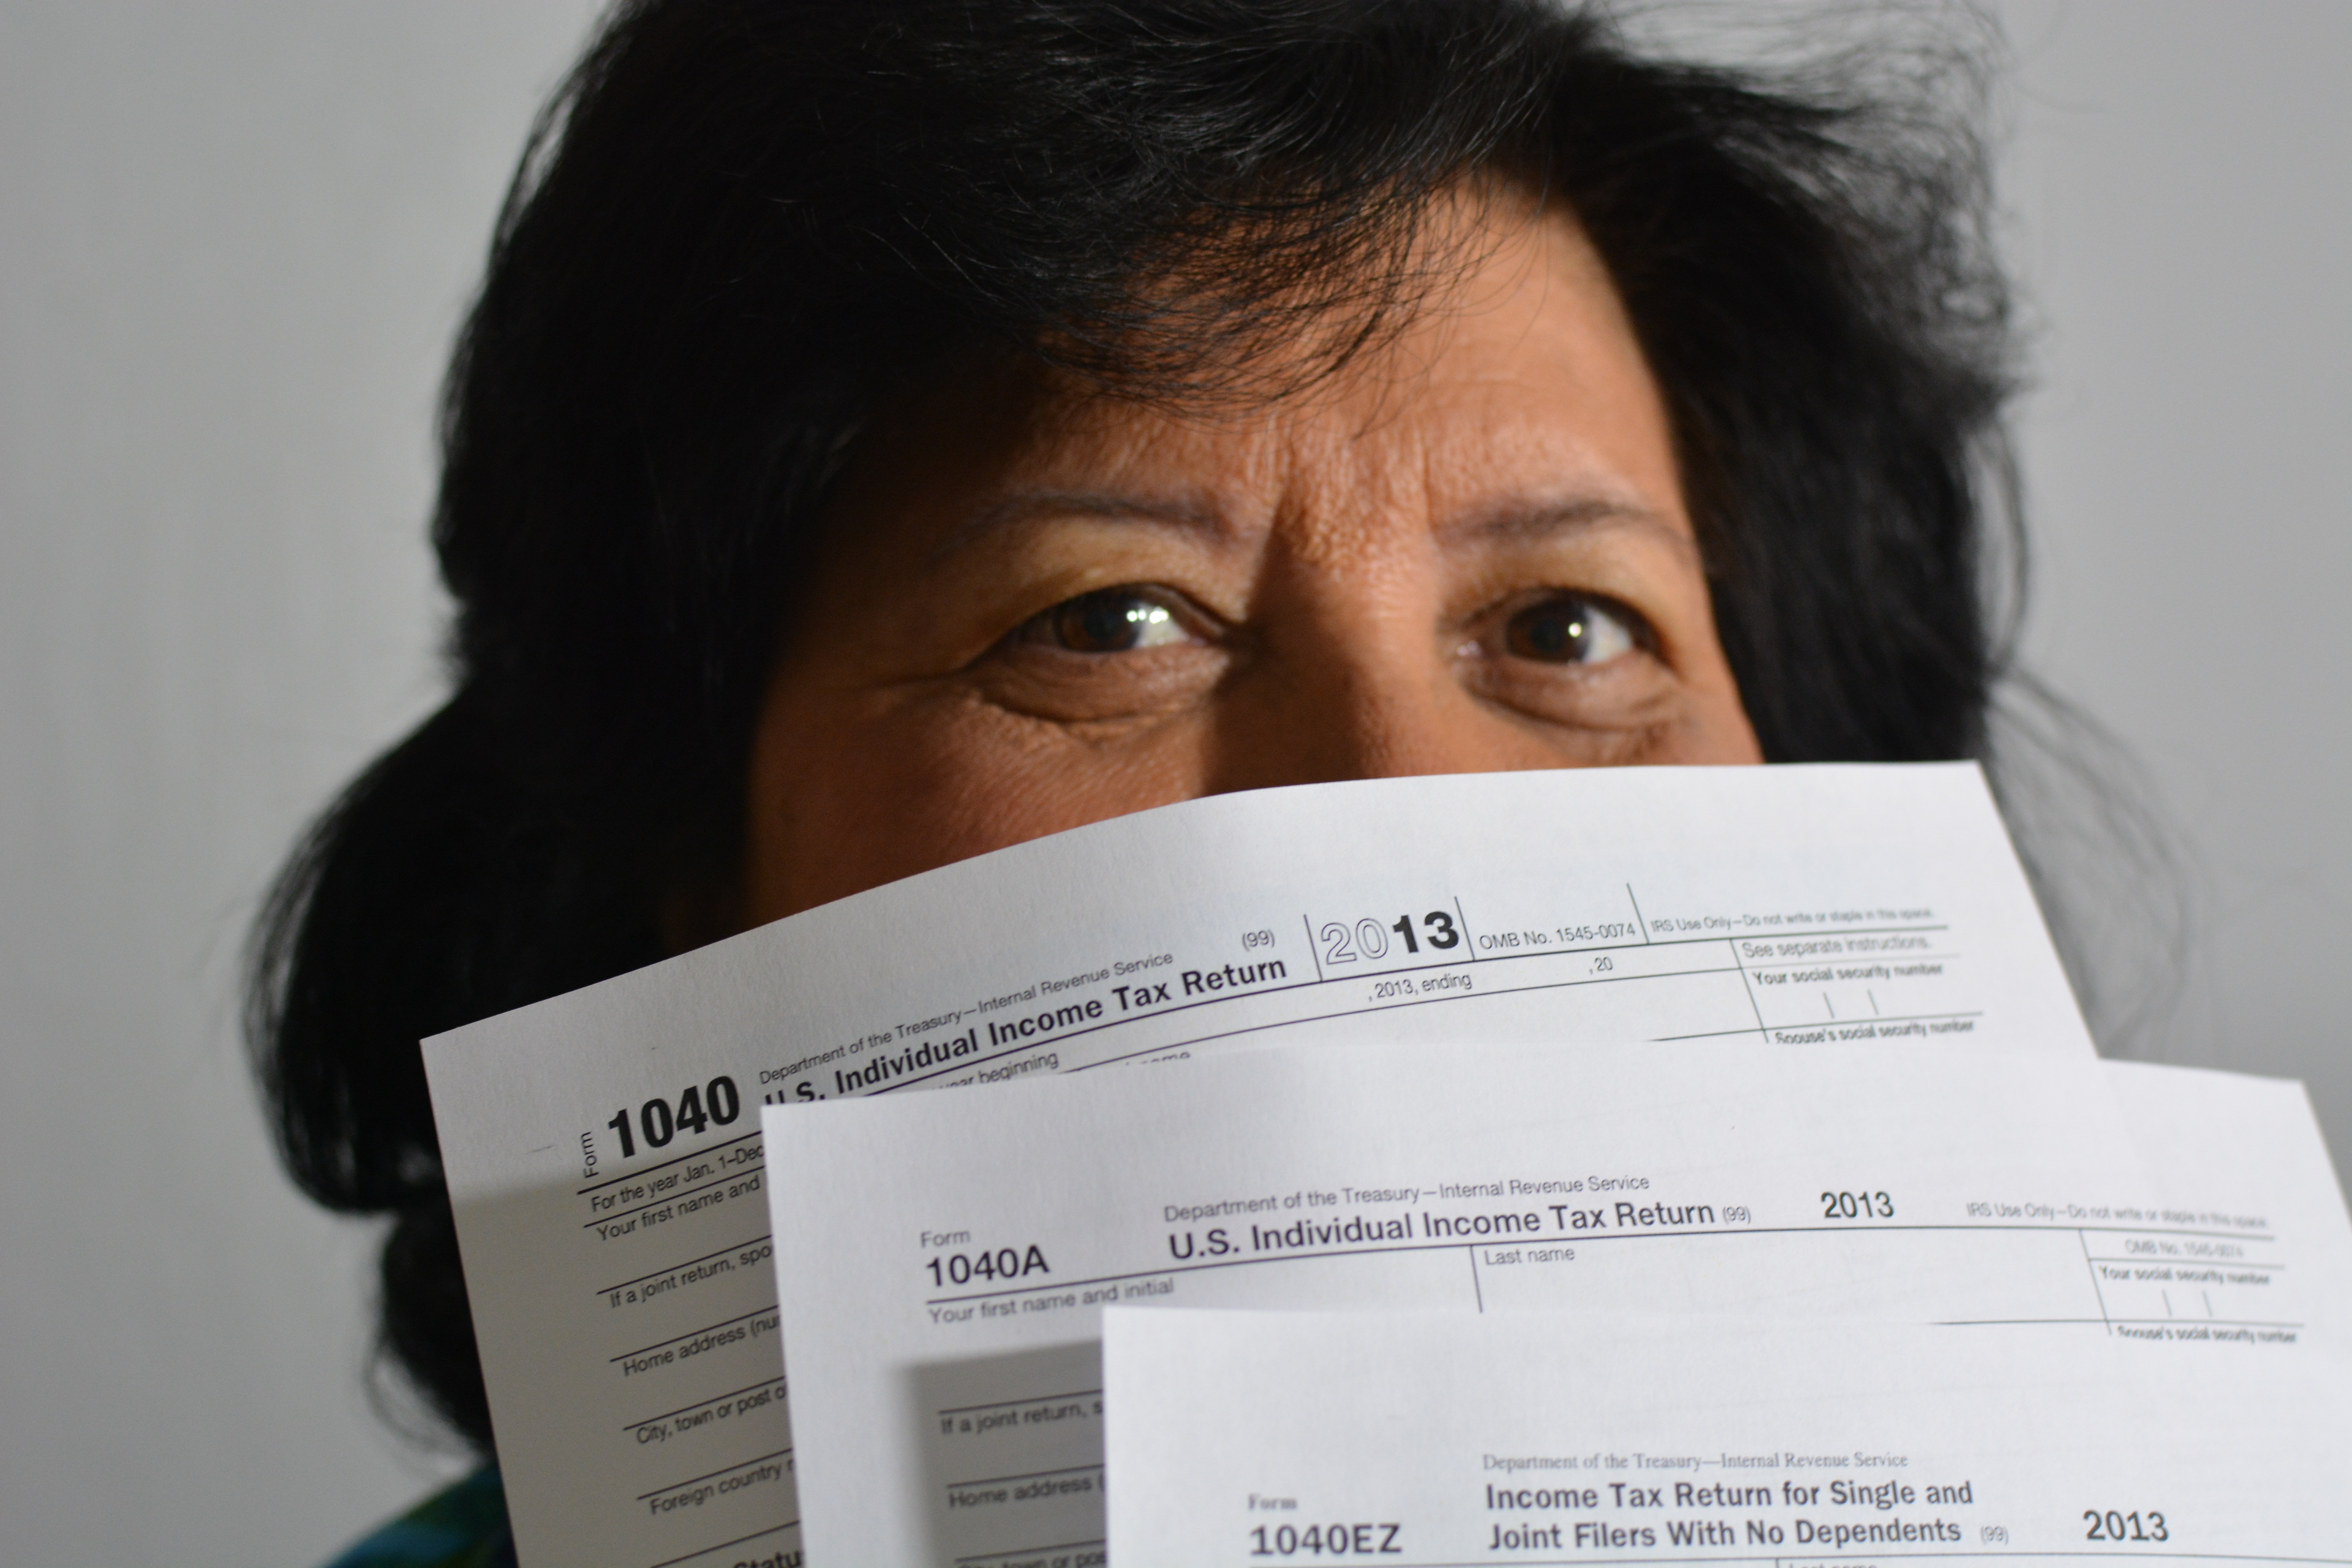
woman, close up, brand, face, head, skin, tax, taxes, bills, fees, 1040, incomes